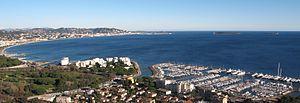
Vue sur le golfe de la Napoule du sommet du parc du San Peyre (131 m) à Mandelieu-La-Napoule, près de Cannes, PACA, France.
Le San Peyre est un cône d'origine volcanique situé dans l'Esterel, à Mandelieu-la-Napoule, à l'ouest des Alpes-Maritimes en France.
Mandelieu-la-Napoule est une commune française, située dans le département des Alpes-Maritimes en région Provence-Alpes-Côte d'Azur. Elle est issue des fusions des communes de Mandelieu et de La Napoule.